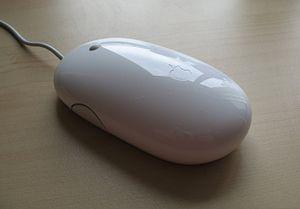
La Mighty Mouse est la première souris multi-boutons commercialisée par Apple à partir du 2 août 2005 jusqu'en juin 2017. Elle tire son nom de Mighty Mouse, un personnage de dessin animé des studios Terrytoons.